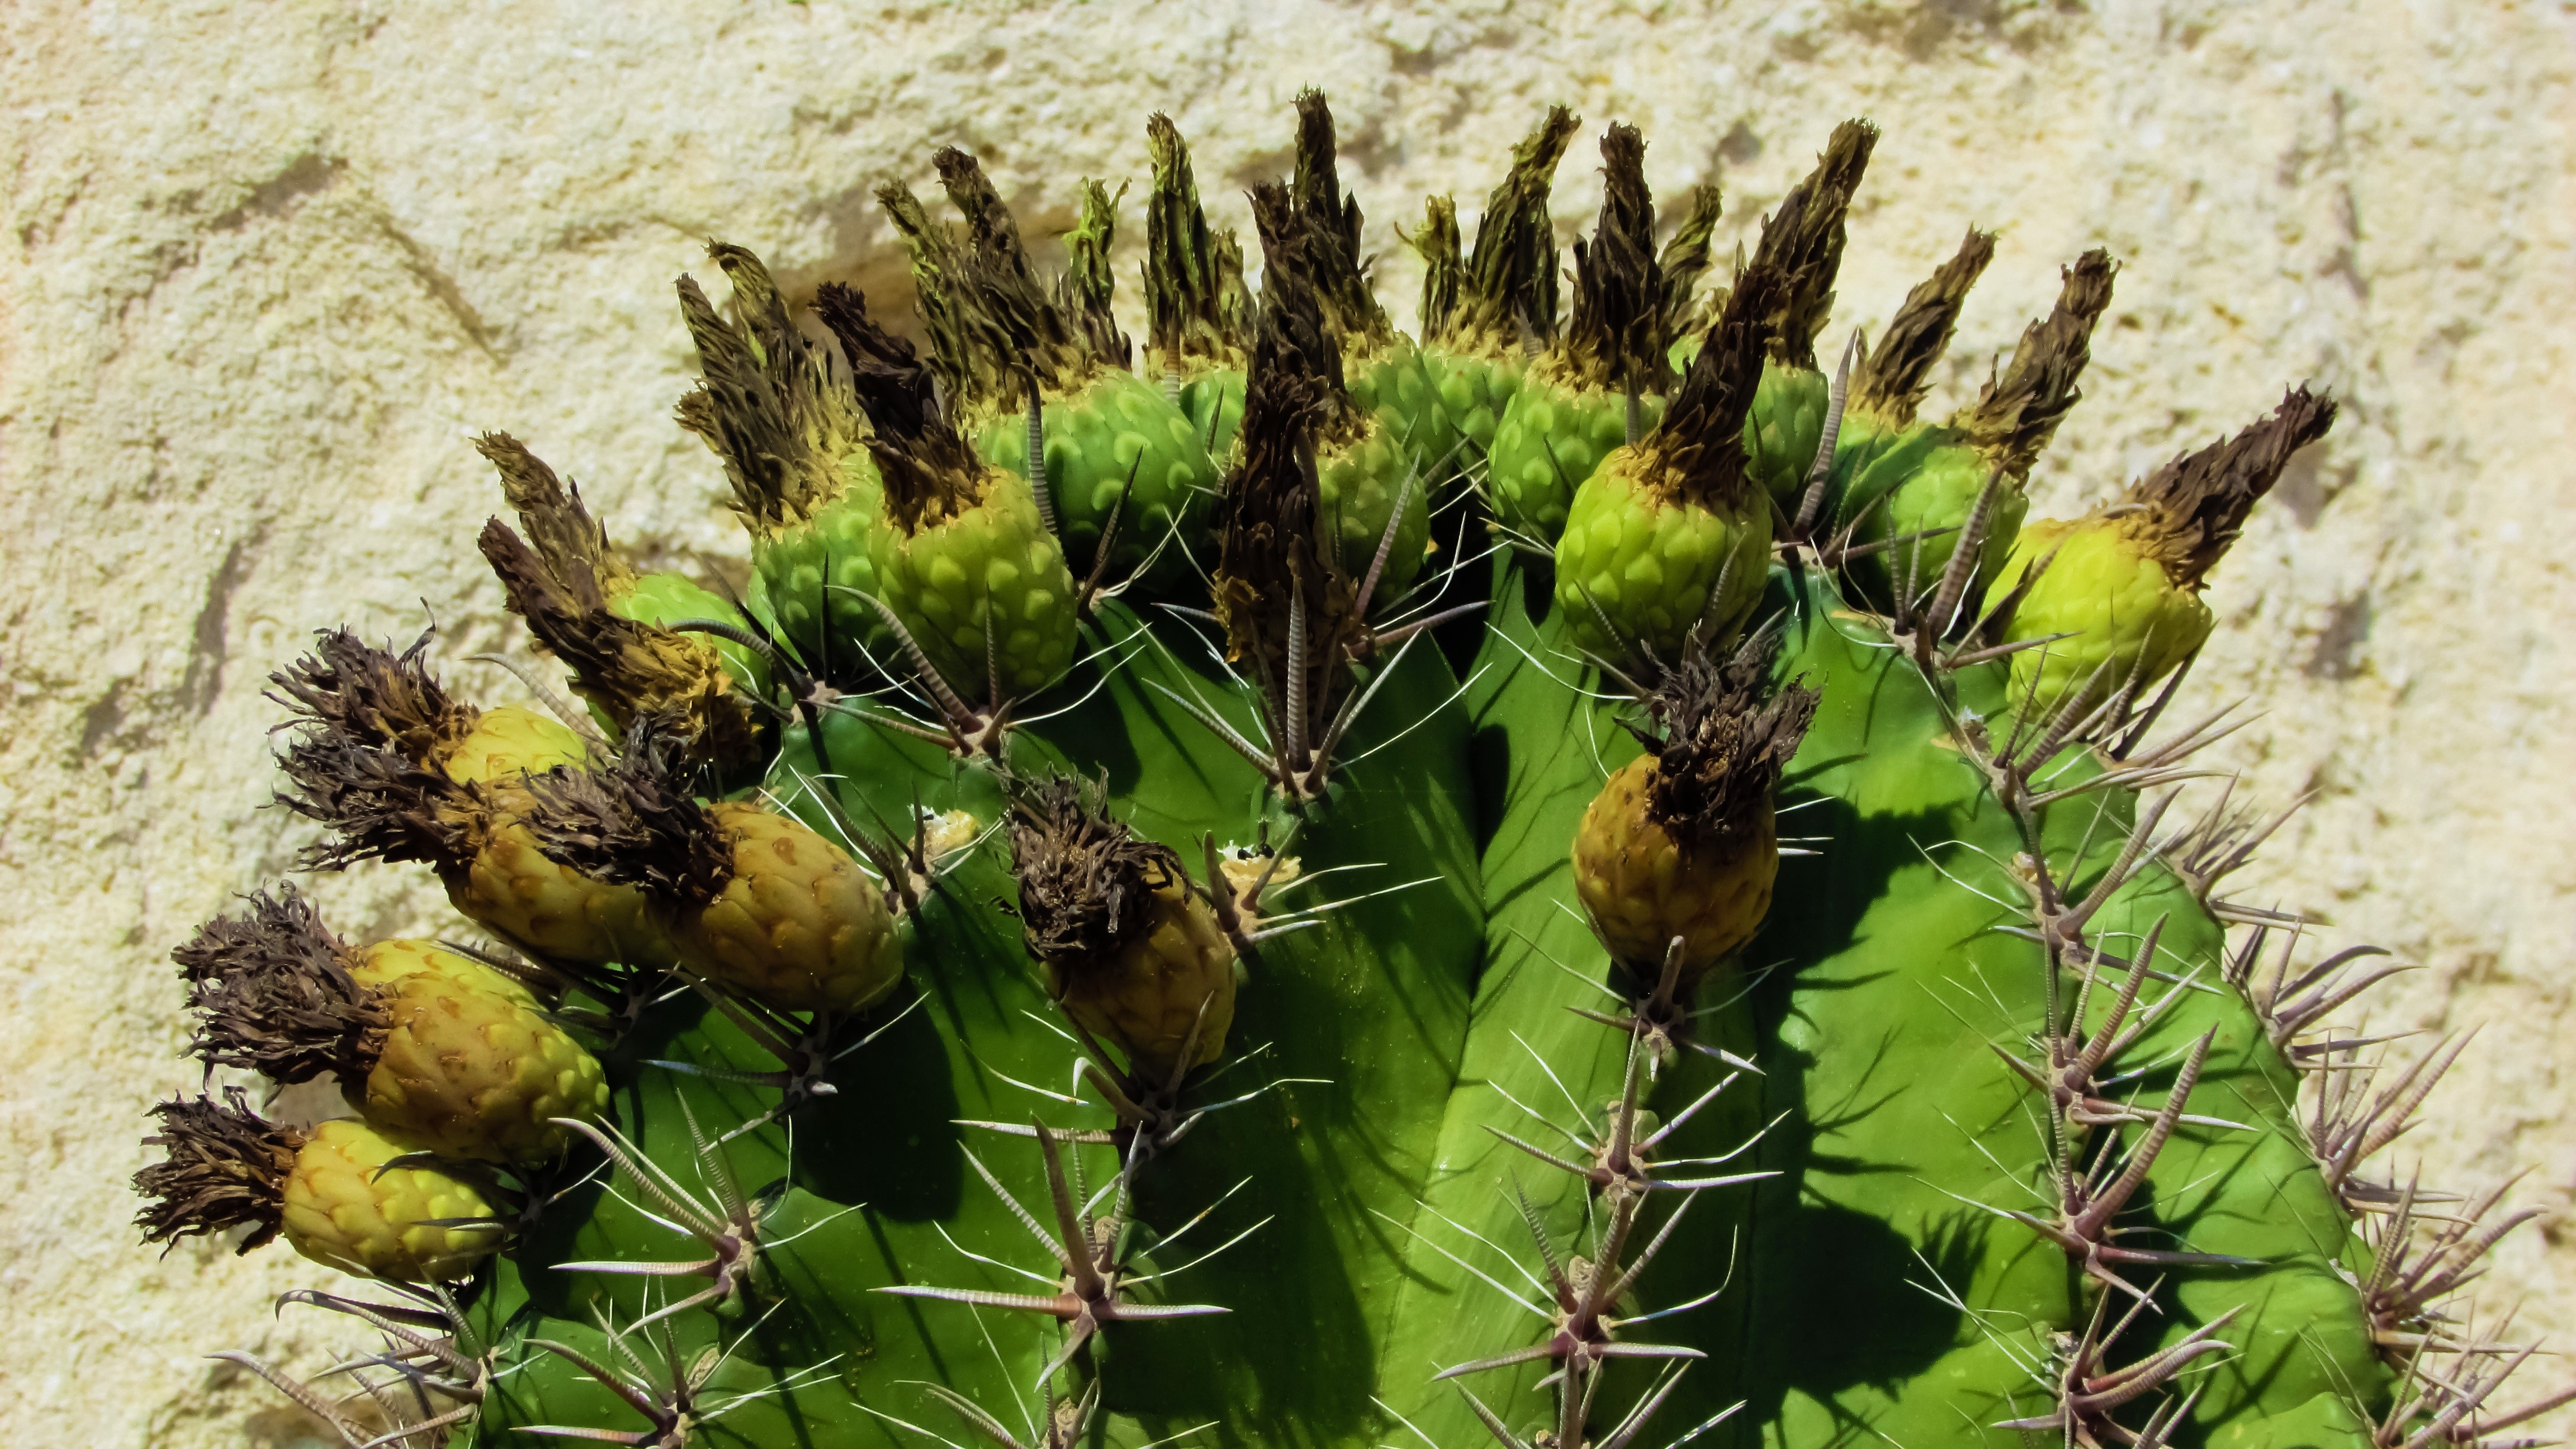
nature, cactus, sharp, plant, flower, green, botany, flora, flowers, thorns, cyprus, ayia napa, flowering plant, prickly pear, cactus park, plant stem, land plant, thorns spines and prickles, hedgehog cactus